Nutopia

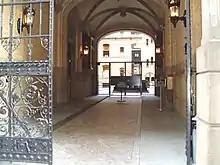
The entrance to the Dakota building, where Lennon and Ono posted a Nutopian Embassy sign on the back door of their apartment

On 2 April 1973 Lennon and Ono introduced the conceptual country of Nutopia at a press conference in New York City.